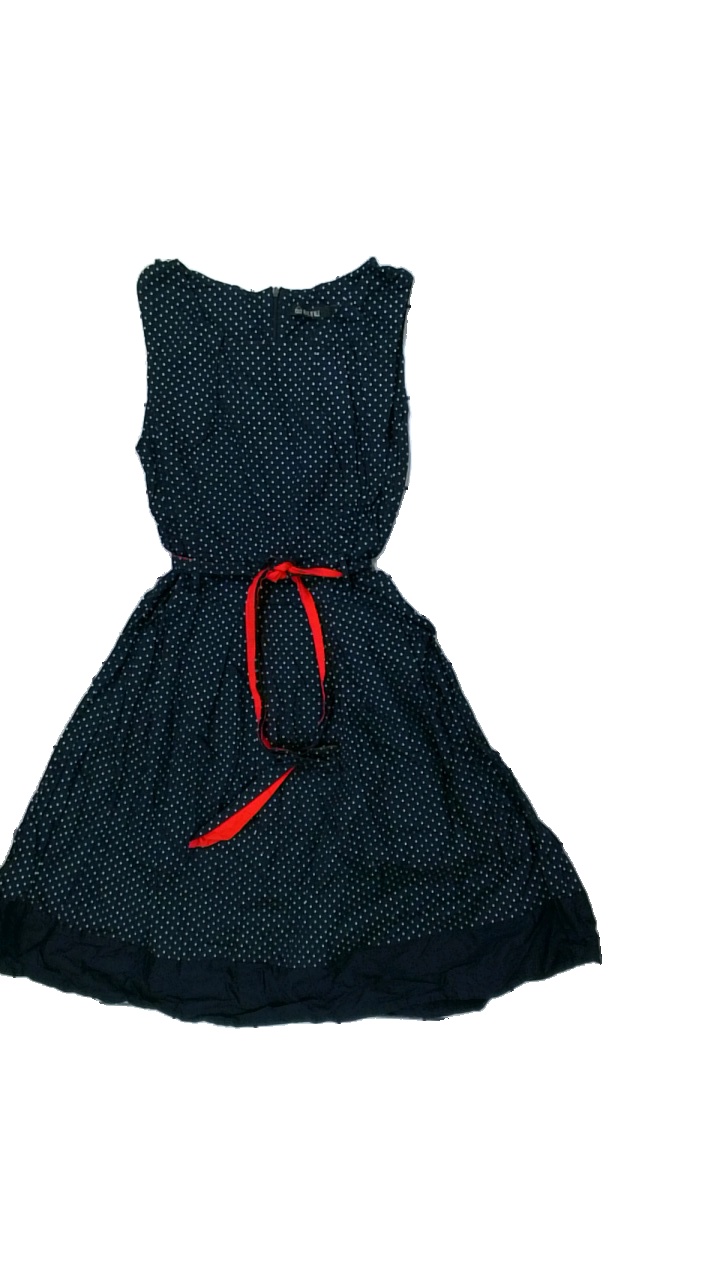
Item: Dress (Ladies)
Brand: Hôtel De Ville
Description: prickig klänning med hål bak
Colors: Blue, White, Red
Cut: Regular
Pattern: Dots
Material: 100% cotton
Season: All
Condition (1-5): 3
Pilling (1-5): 5
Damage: hål
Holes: Major
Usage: Export
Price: <50